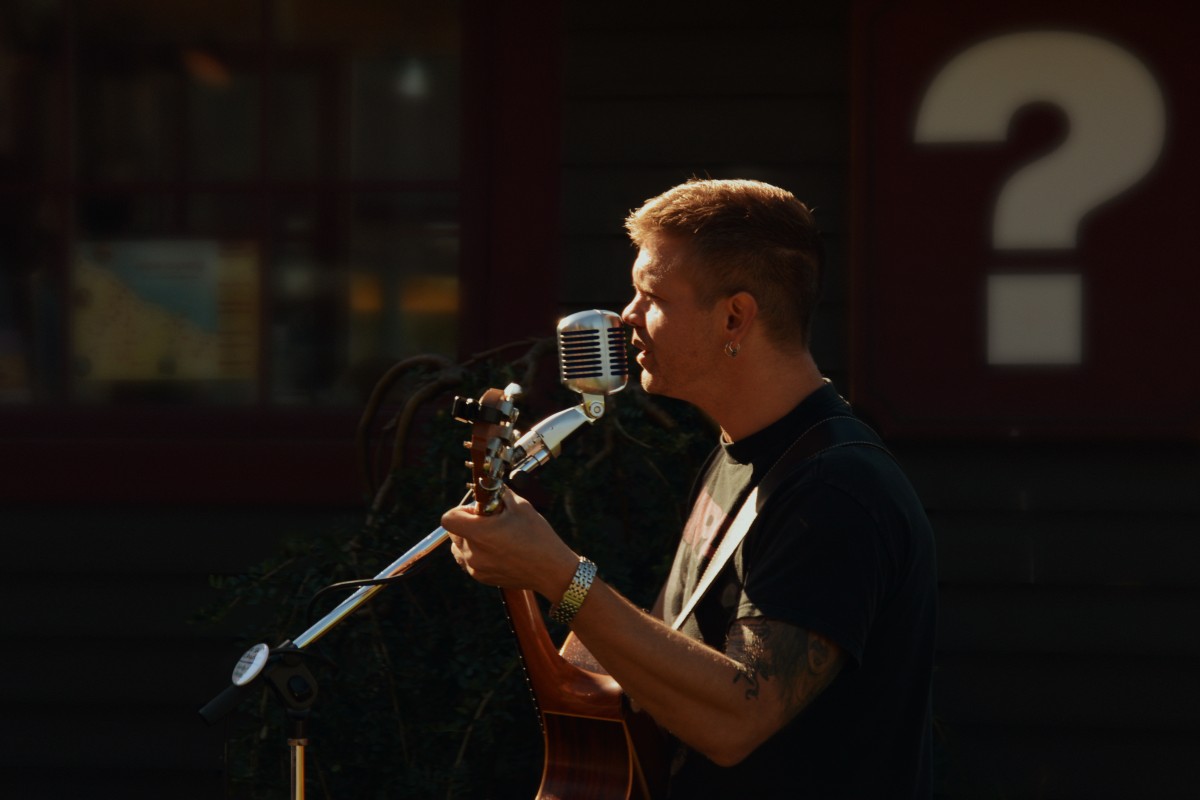
Tags: concert, musician, stage, performance, singing, guitarist, entertainment, performing arts